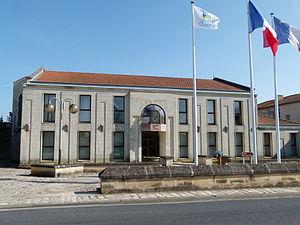
L'¨Hôtel de ville de Marennes (17) occupe les anciens locaux du Couvent des Récollets la première fois après la Révolution française, puis depuis 1987.
L'unité urbaine de Marennes est une unité urbaine française centrée sur la ville de Marennes-Hiers-Brouage, principale ville du bassin de Marennes-Oléron, et cité célèbre pour ses huîtres.
La communauté de communes du Bassin de Marennes est une communauté de communes française, située dans le département de la Charente-Maritime et la région Nouvelle-Aquitaine.
L'aire urbaine de Marennes est une aire urbaine française centrée sur la ville de Marennes, petite ville de la Charente-Maritime située au cœur du plus important bassin ostréicole de France.
Marennes est une ancienne commune du Sud-Ouest de la France, située dans le département de la Charente-Maritime en région Nouvelle-Aquitaine. Ses habitants sont appelés les Marennais et les Marennaises. Le 1ᵉʳ janvier 2019, elle fusionne avec Hiers-Brouage pour former la commune nouvelle de Marennes-Hiers-Brouage.